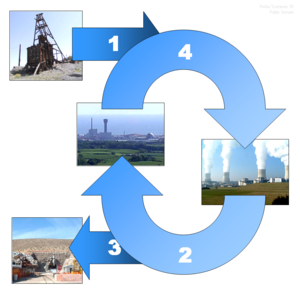
Kernebrændsel
Atomkraftbrændslets cyklus. Uranen udvindes, beriges og klargøres til atomkraftbrændsel (1), som leveres til atomkraftværket. Efter anvendelsen i kraftværket videresendes de brugte brændselselementer til et genanvendelsesværk (2) eller til et oplagringssted (3), hvor de opbevares permanent i meget beskyttede omgivelser, som i en klippe. Ved genanvendelse kan 95 % af det brugte brændsel gøres klar igen til brug i kraftværket (4).
Kernebrændsel er et materiale som kan forbruges med henblik på at få kerneenergi.